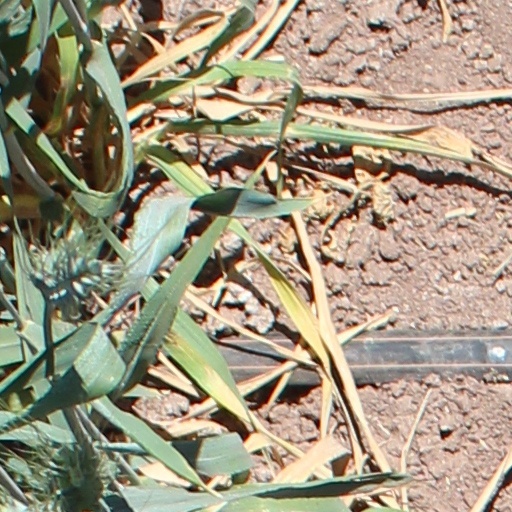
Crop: wheat